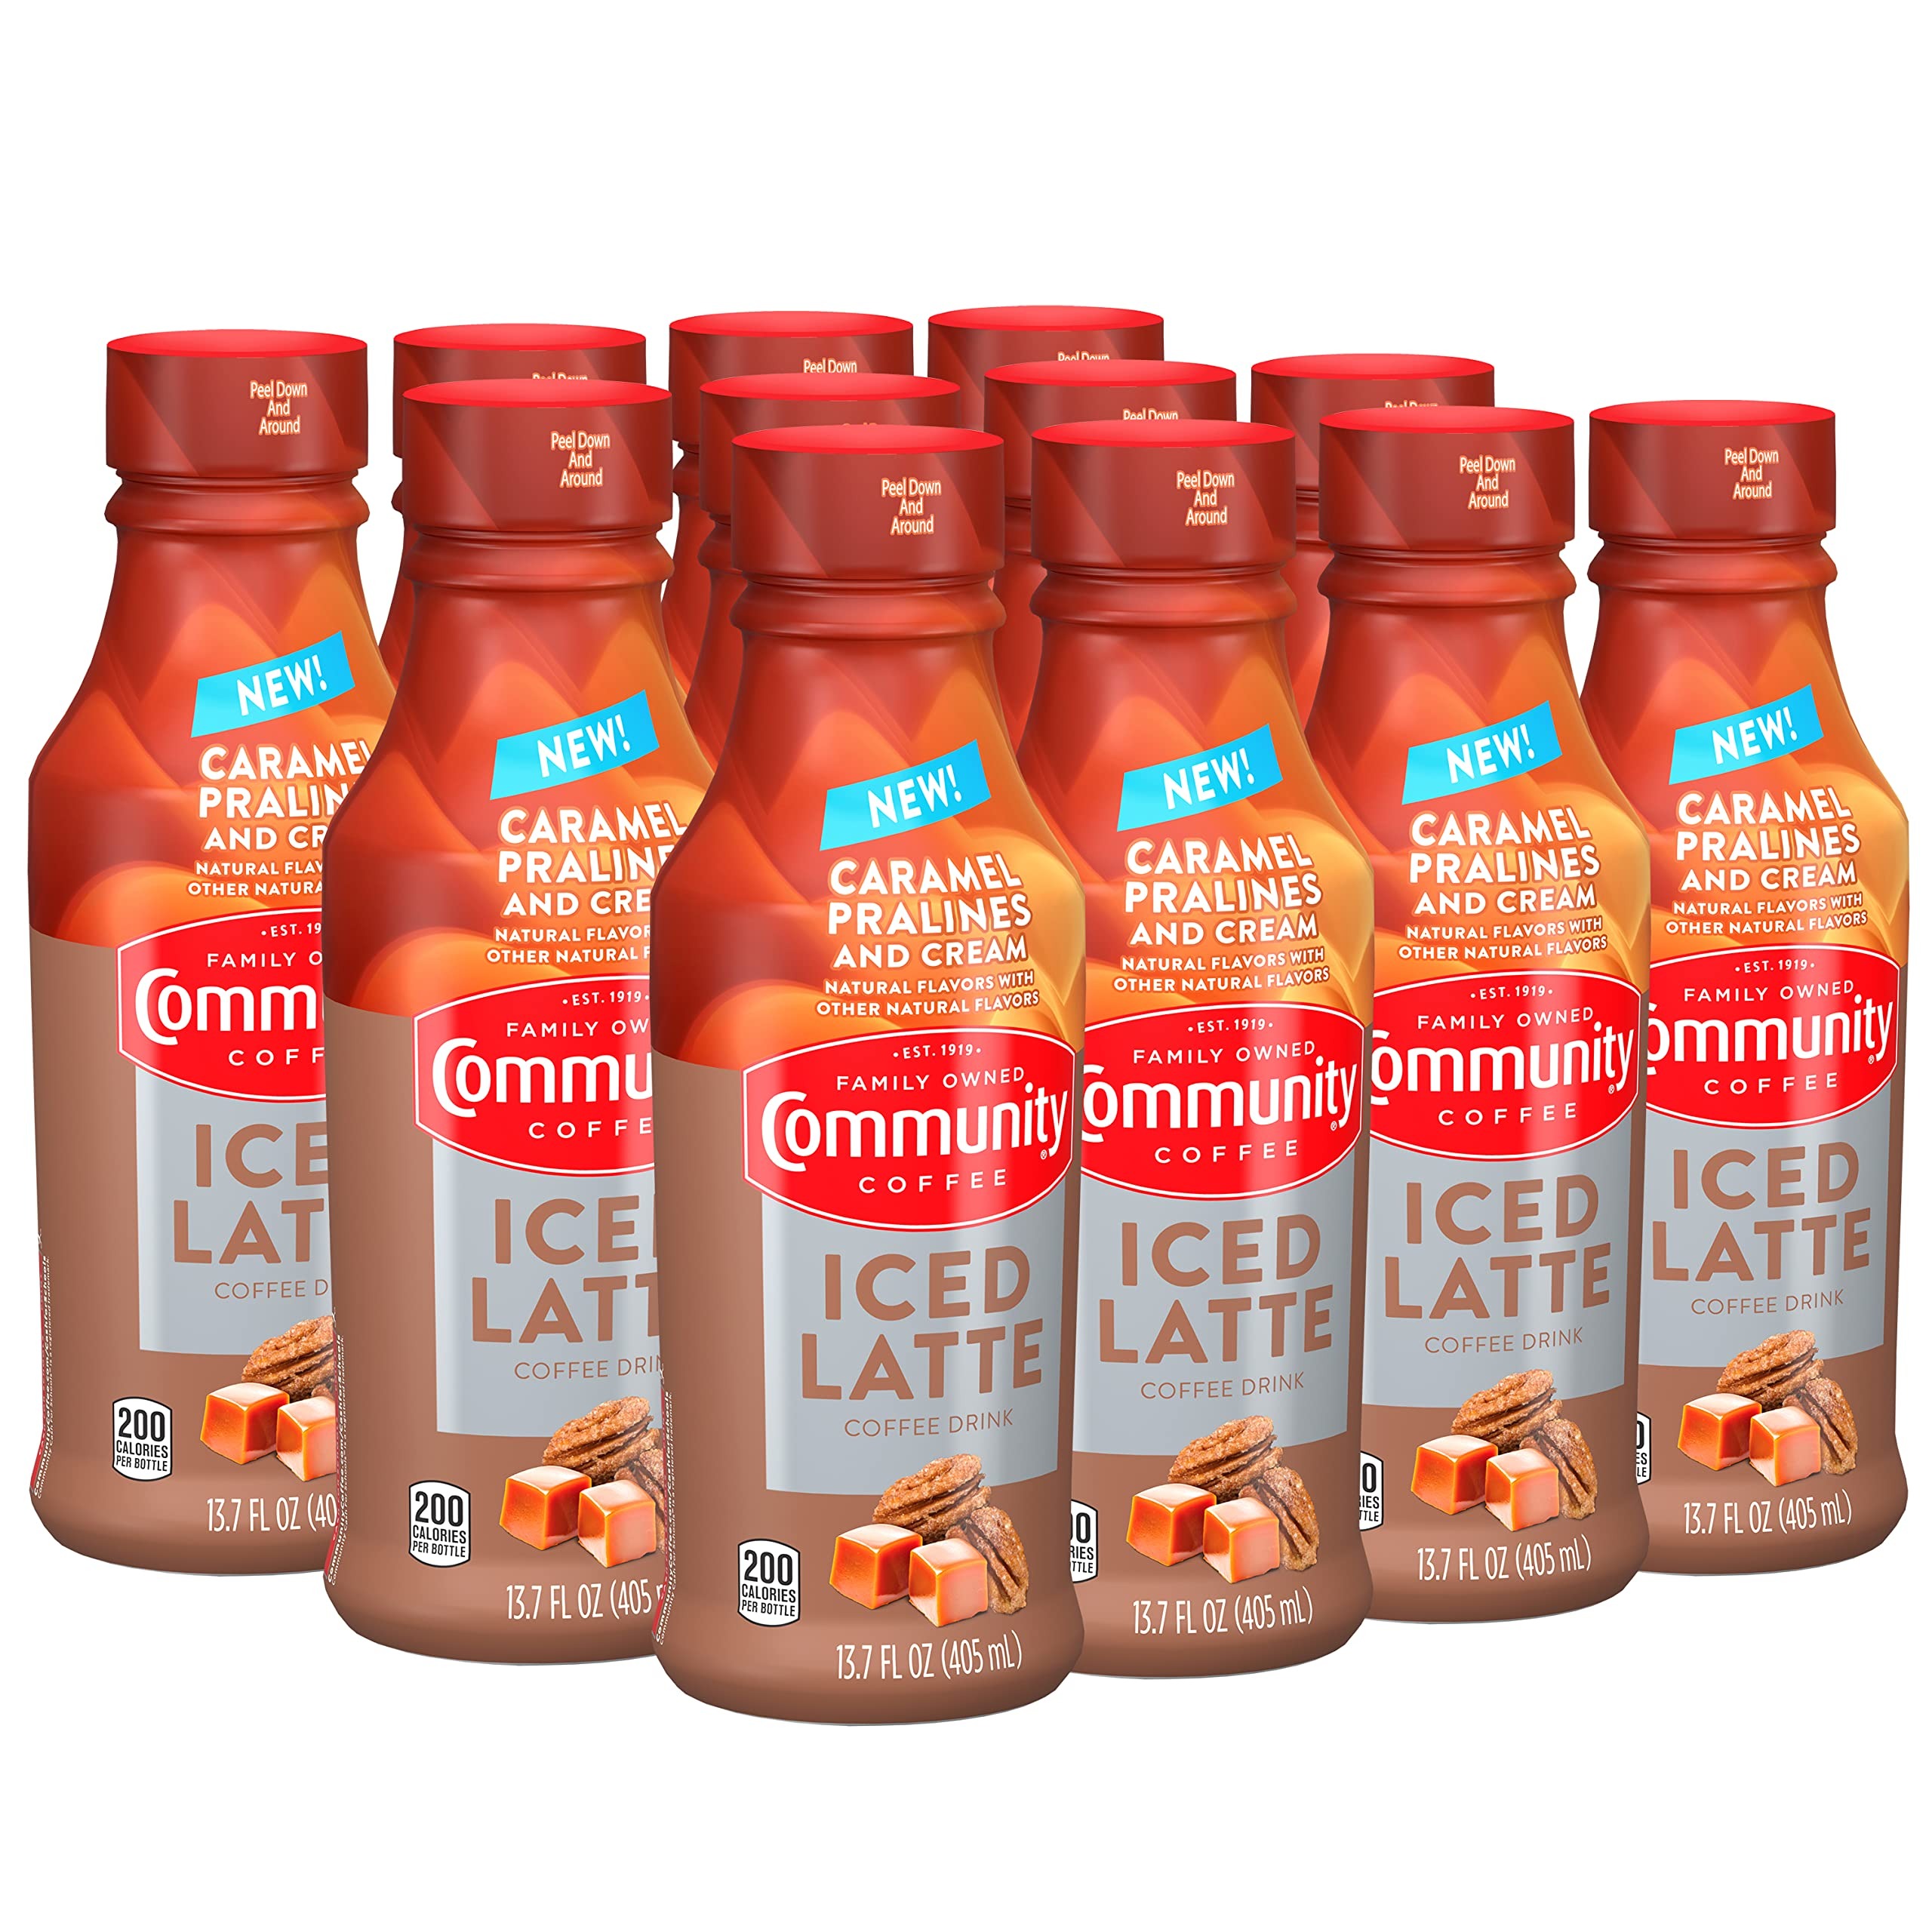
Item Name: Community Coffee Iced Latte Coffee Drink, Caramel Pralines & Cream, Natural Flavors, 13.7 Fluid Ounce (Pack of 12)
Bullet Point: Community Coffee Iced Latte Coffee Drink, Caramel Pralines & Cream, Natural Flavors, 13.7 Fluid Ounce (Pack of 12)
Value: 164.4
Unit: Fl Oz

Price: 6.27